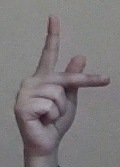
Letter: dha